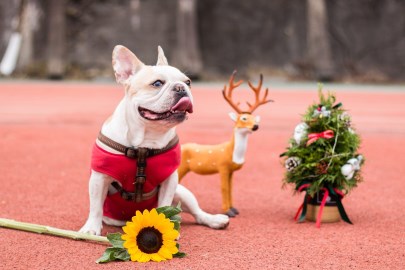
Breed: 1121-n000002-French_bulldog